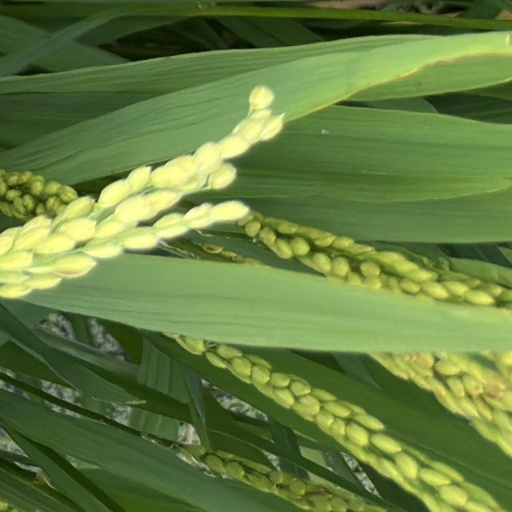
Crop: rice